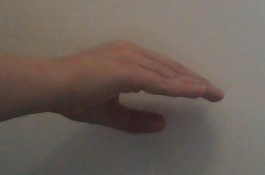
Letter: jeem